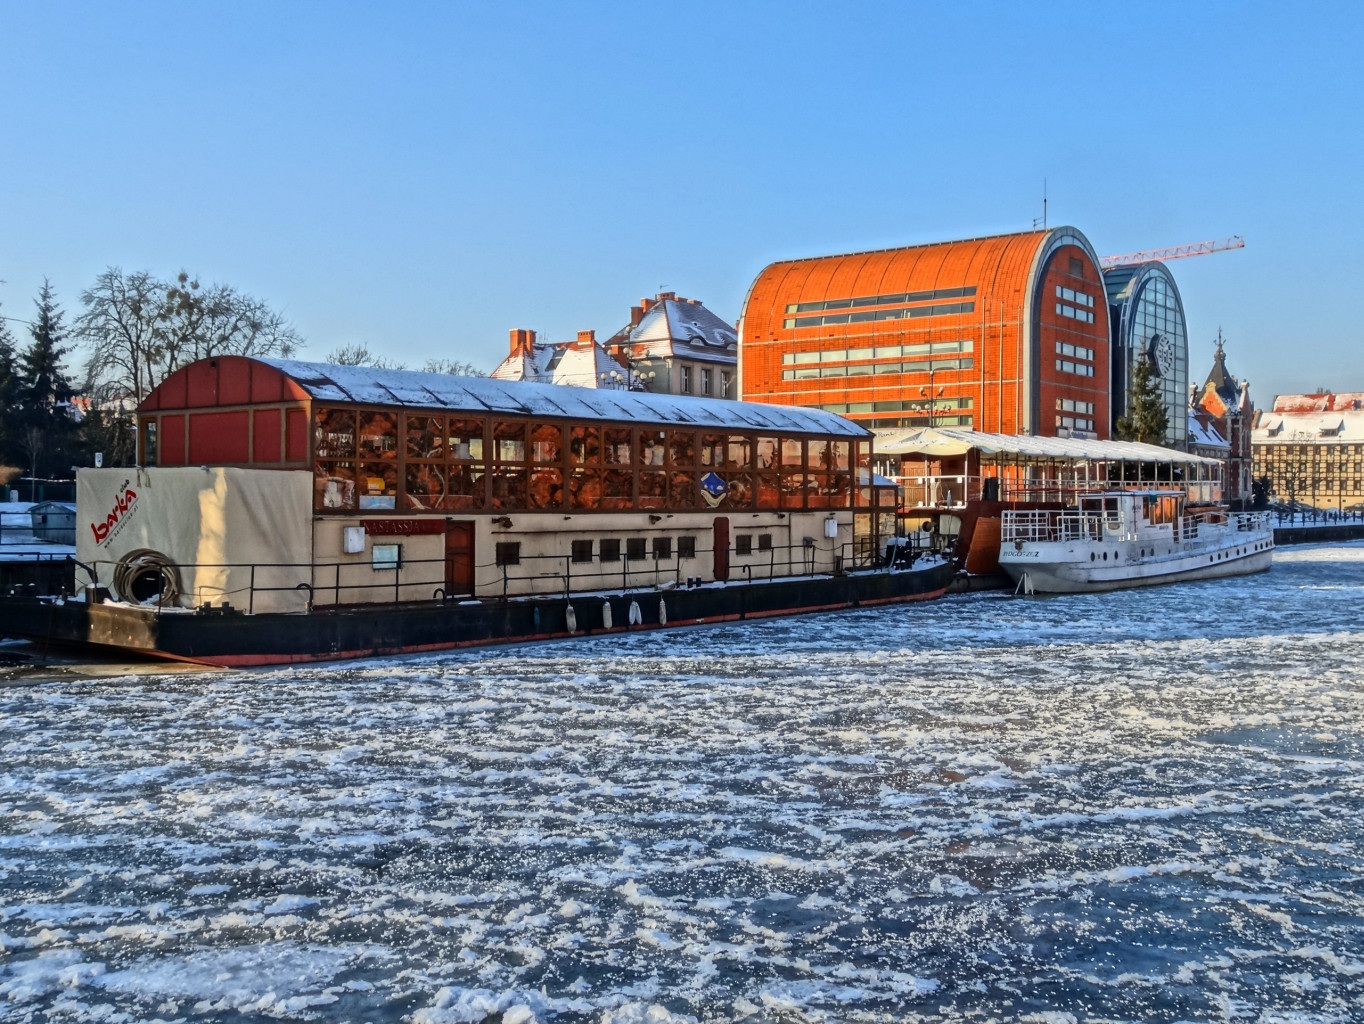
sea, winter, architecture, boat, river, ship, transport, vehicle, harbor, port, waterfront, cargo ship, waterway, buildings, poland, watercraft, passenger, barge, container ship, passenger ship, freight transport, bydgoszcz, brda